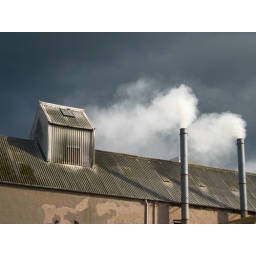
The chimneys at MSP's barley malting plant at Berwick bellow white smoke against the stormy sky